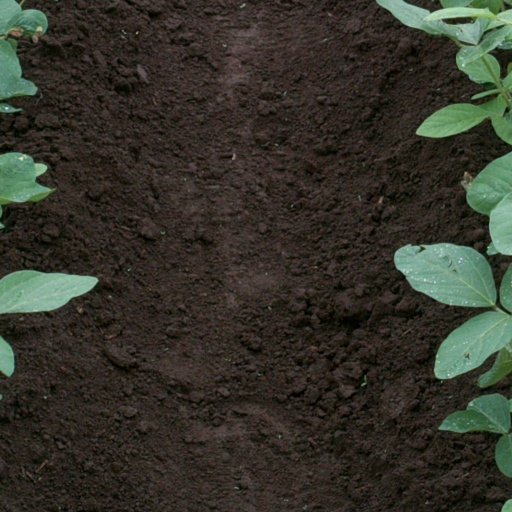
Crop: soybean